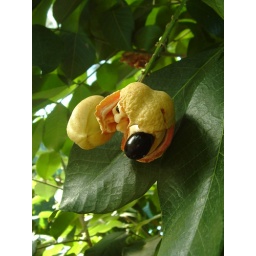
Fruit divided in three compartments with large shiny black seeds poking out